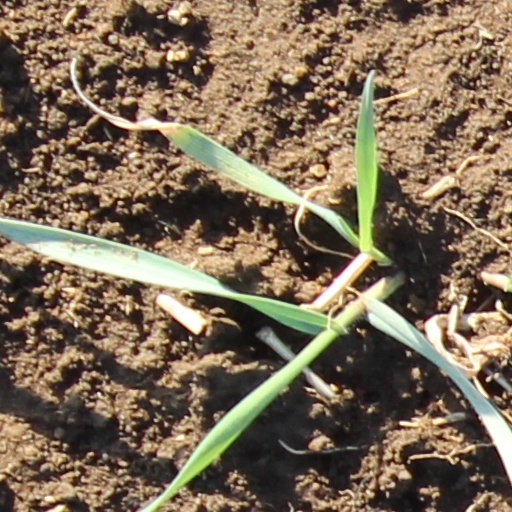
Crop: wheat